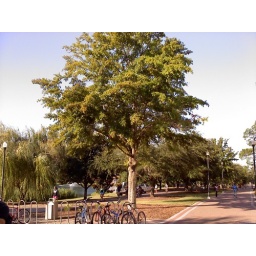
Trees, plants, and lake all make the area around the building green.